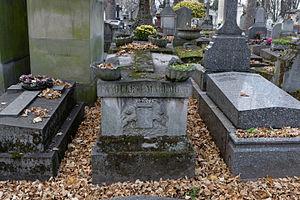
La famille de Maulmont, ou Maumont, est une famille française, connue dès l’an 1088, originaire du Limousin.